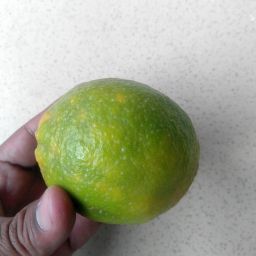
Fruit: Orange
Quality: Good